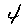
Label: 4